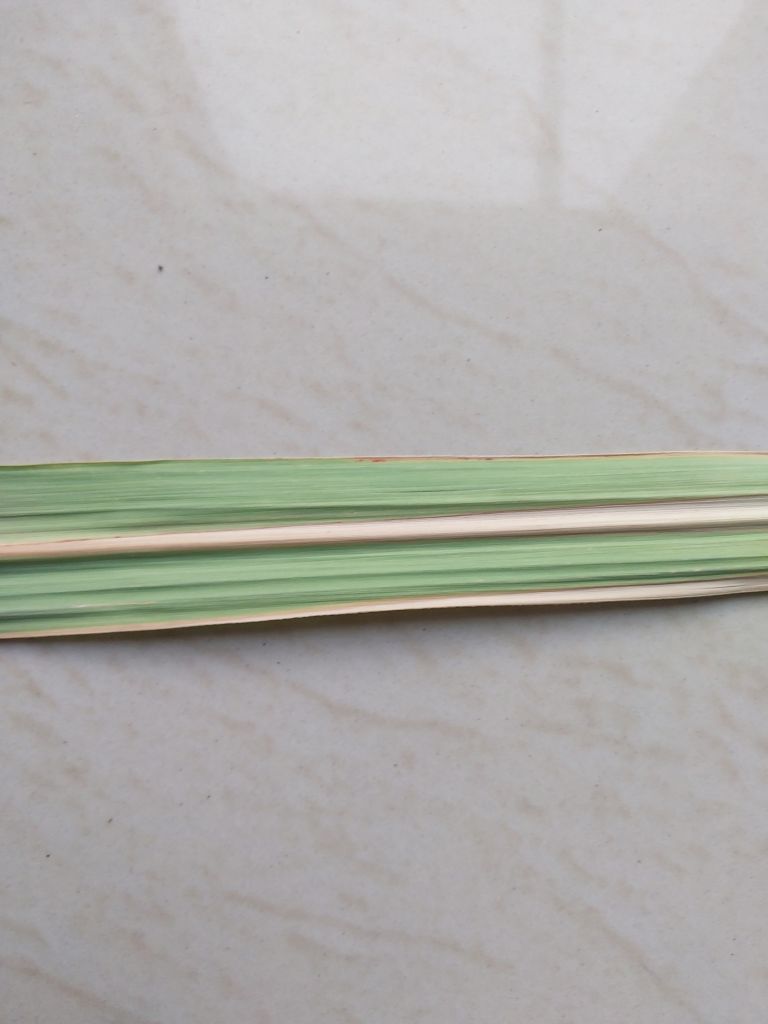
Label: BrownRust